La Toya Jackson

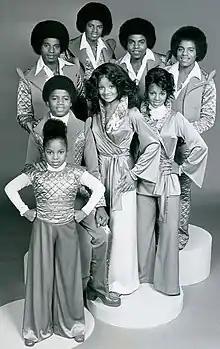
From left, back row: Jackie Jackson, Michael Jackson, Tito Jackson, Marlon Jackson. Middle row: Randy Jackson, La Toya Jackson, Rebbie Jackson. Front row: Janet Jackson (1977)

Born on her sister Rebbie's 6th birthday on May 29, 1956, at St Mary's Mercy Hospital in Gary, Indiana, La Toya Jackson is the fifth of ten children born to Joe and Katherine Jackson and the middle female child between Rebbie and Janet. Growing up, La Toya tended to be shy. After her mother became a member of the Jehovah's Witnesses in 1966, La Toya, along with the rest of her siblings followed. She would spend some of her time alongside her mother preaching door-to-door. "Every morning, Michael and I witnessed, knocking on doors around Los Angeles, spreading the word of Jehovah." By 1974, at seventeen, La Toya joined her brothers in the spotlight with a tap dancing routine when her father arranged for them to perform shows in Las Vegas, among other cities. La Toya attended the California Prep school in Encino, Los Angeles, California, and aspired to be an attorney specializing in business law. She attended college for a short time before her father insisted that she pursue a career in show business like the rest of the family.